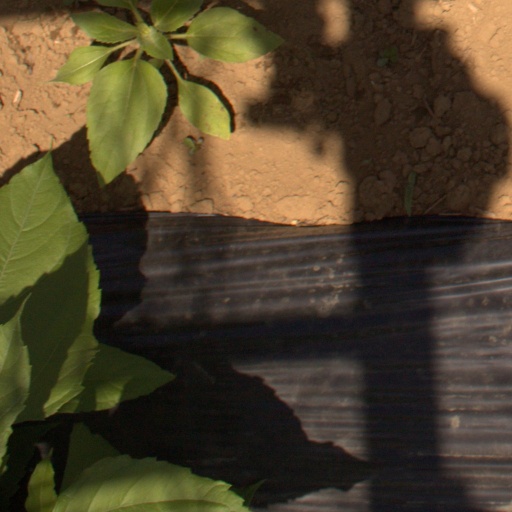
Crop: Jerusalem artichoke